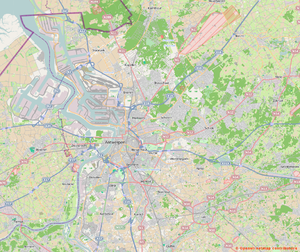
La gare de Mortsel-Deurnesteenweg est une halte ferroviaire belge de la ligne 25 de Bruxelles-Nord à Anvers-Central, située au sud-est d'Anvers, sur le territoire de la ville de Mortsel dans la province d'Anvers.
La maison Smeyers est un immeuble réalisé par l'architecte Adolphe Van Coppernolle en 1904 dans le style Art nouveau à Anvers en Belgique.
La maison Iris de Lischbloem est un immeuble réalisé par T. Van den Bossche en 1898 dans le style Art nouveau à Anvers en Belgique.
Le Lotto Arena est un hall omnisports situé à Anvers, en Province d'Anvers, où évolue le club de basket-ball du Port of Antwerp Giants, club évoluant en EuroMillions Basketball League.